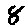
Label: 8